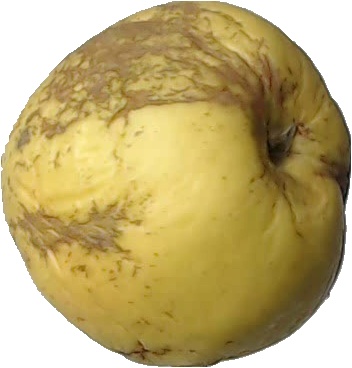
Label: apple_golden_1